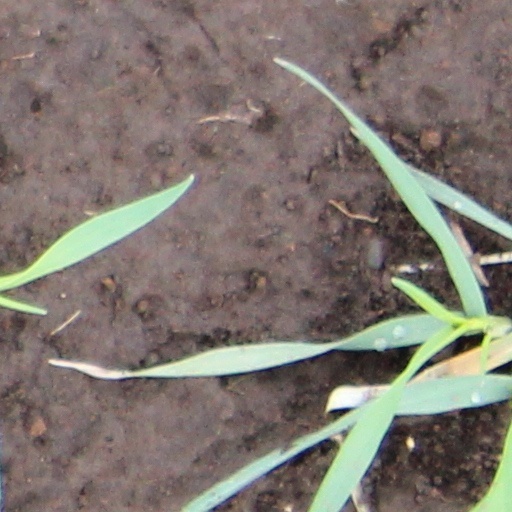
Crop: wheat